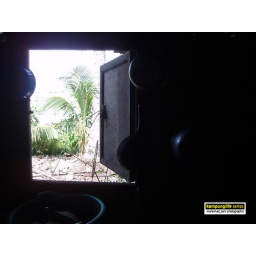
Outside view from inside. The kitchen at golden age house at Kubang Rotan, near Kuala Kedah